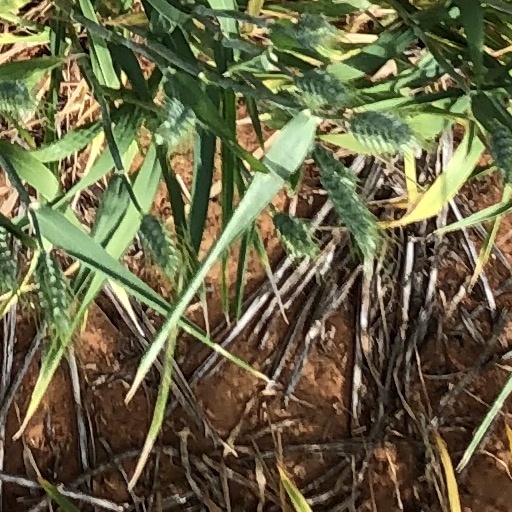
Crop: wheat